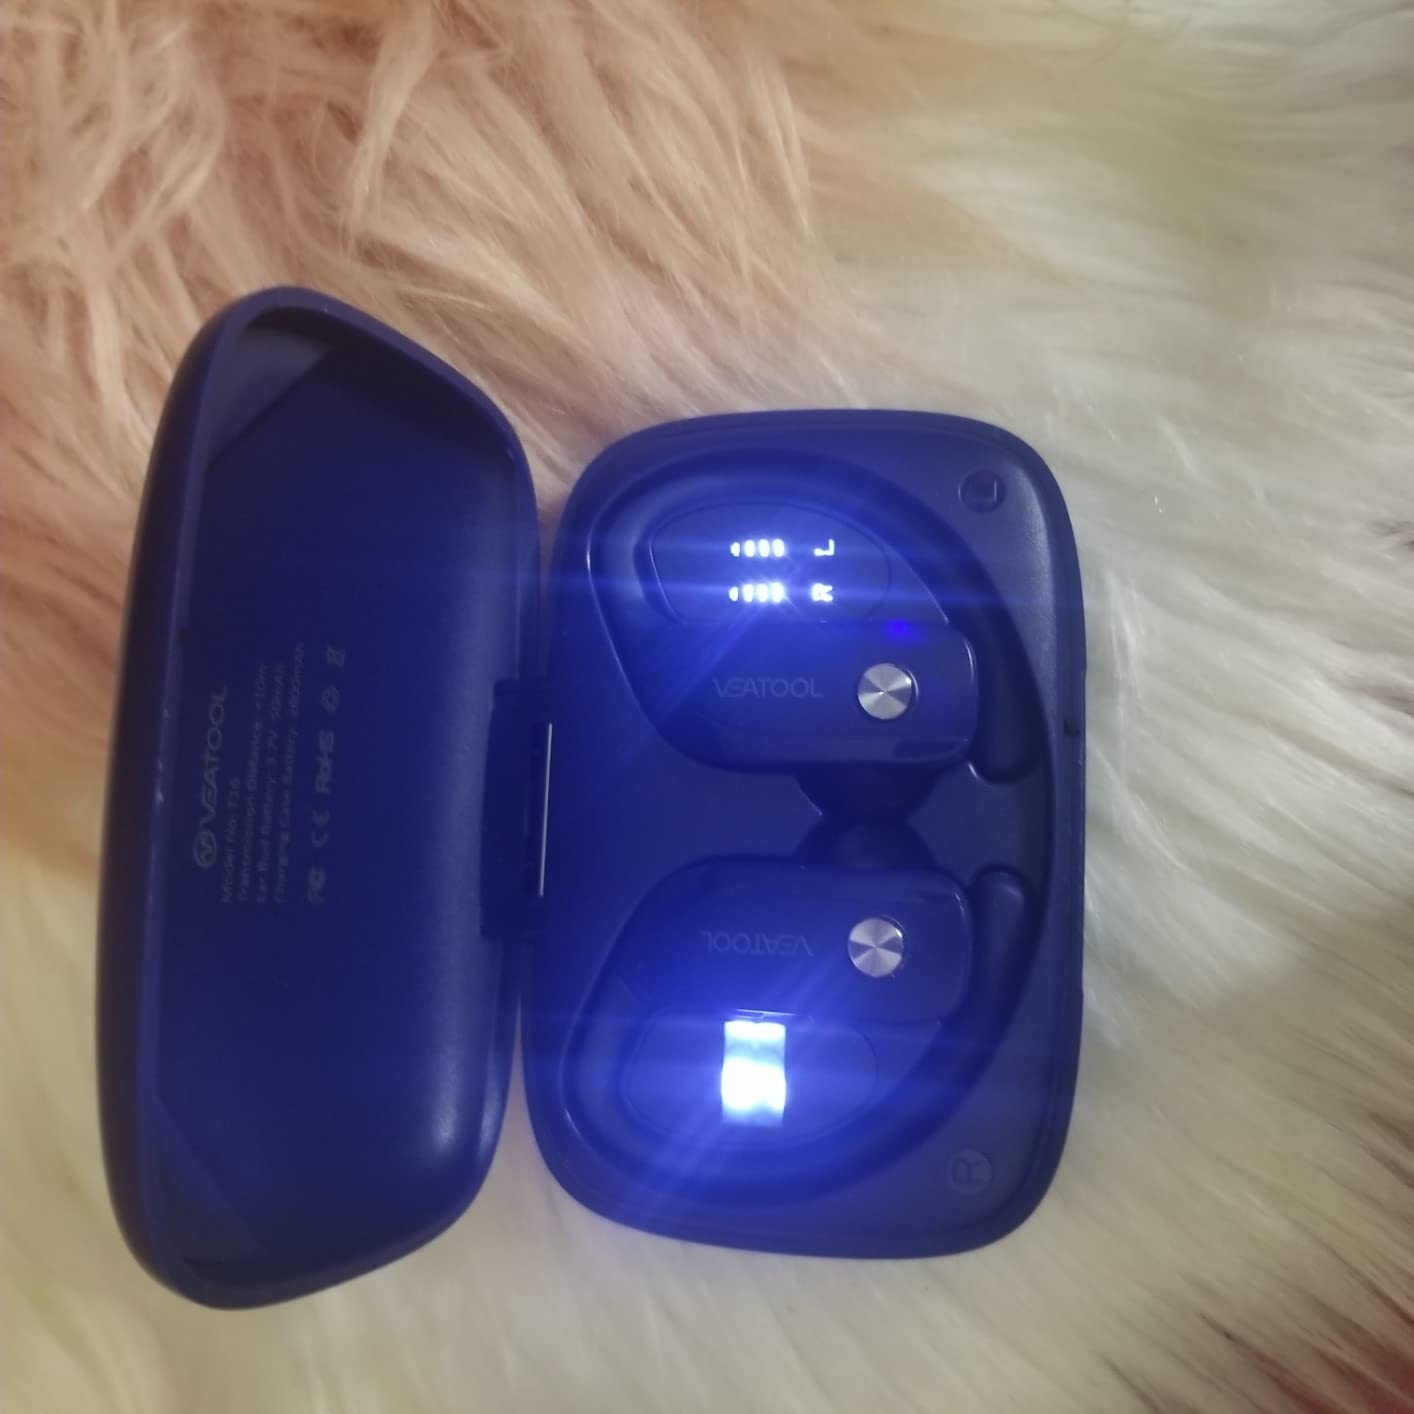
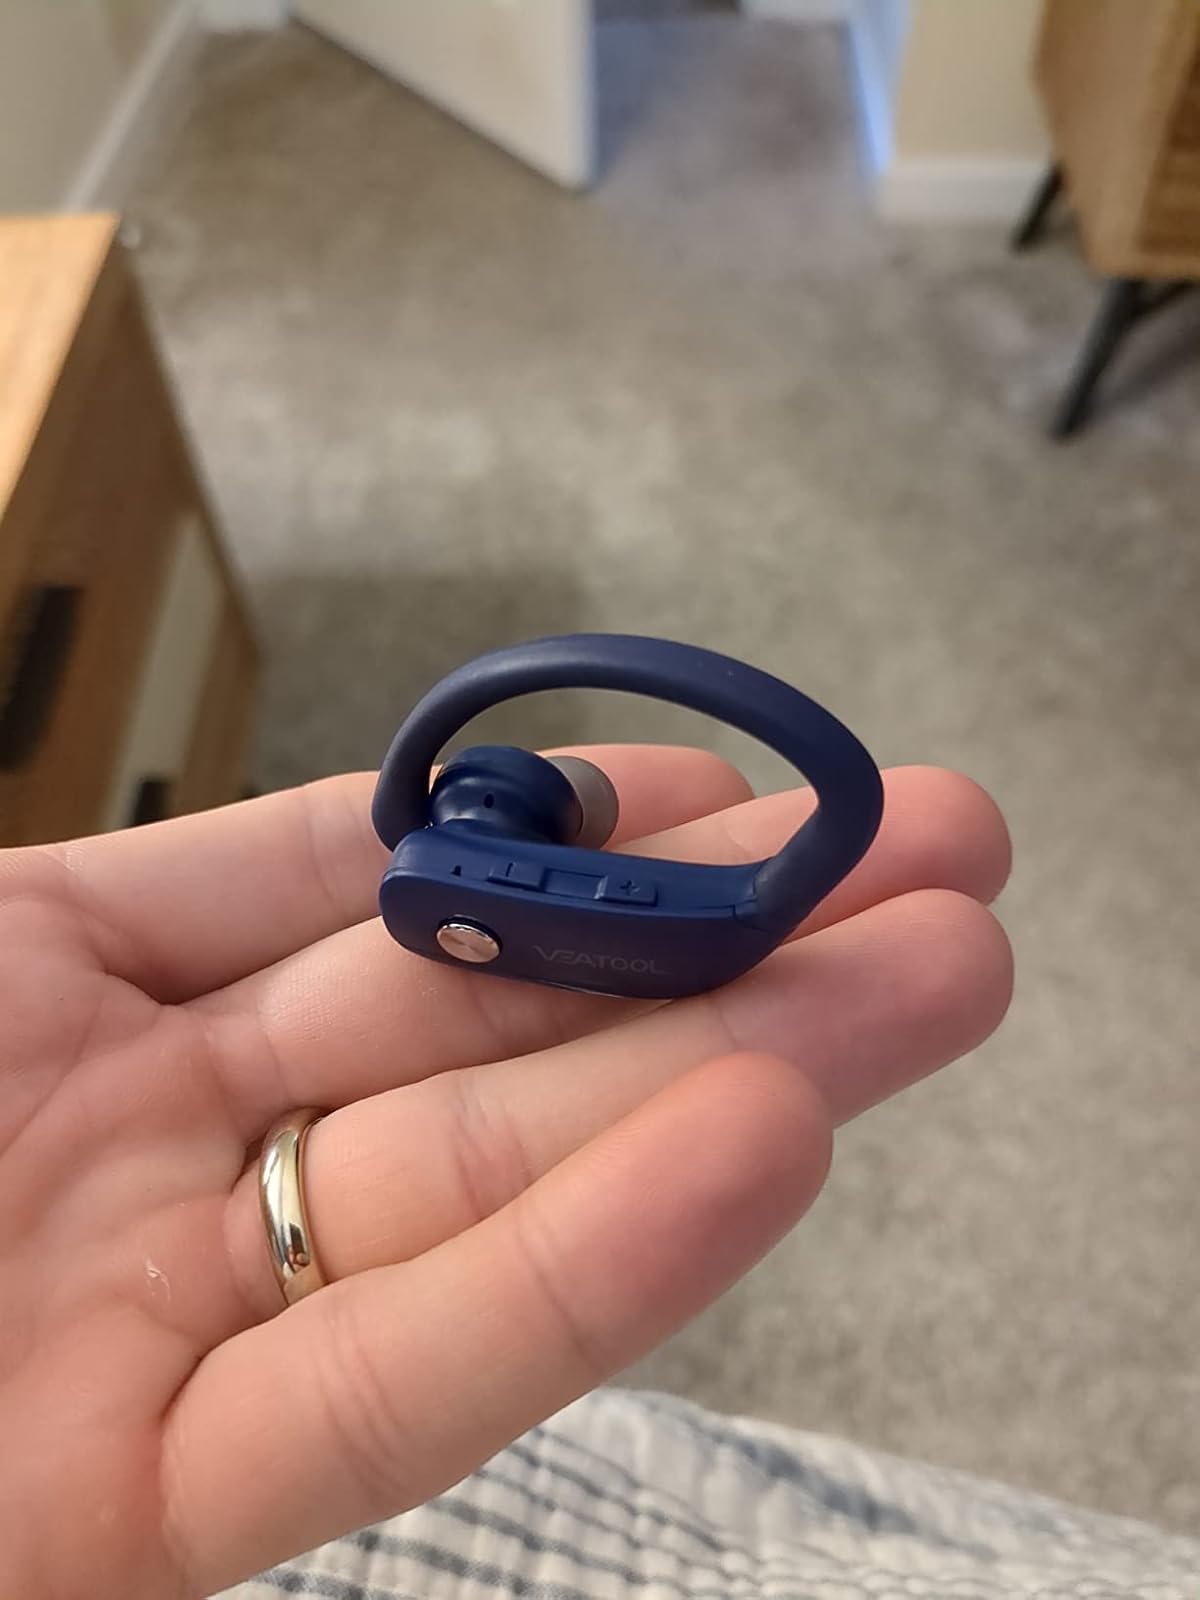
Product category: earbuds
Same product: yes